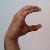
The image shows a hand gesture representing the letter 'C' in Indian Sign Language.